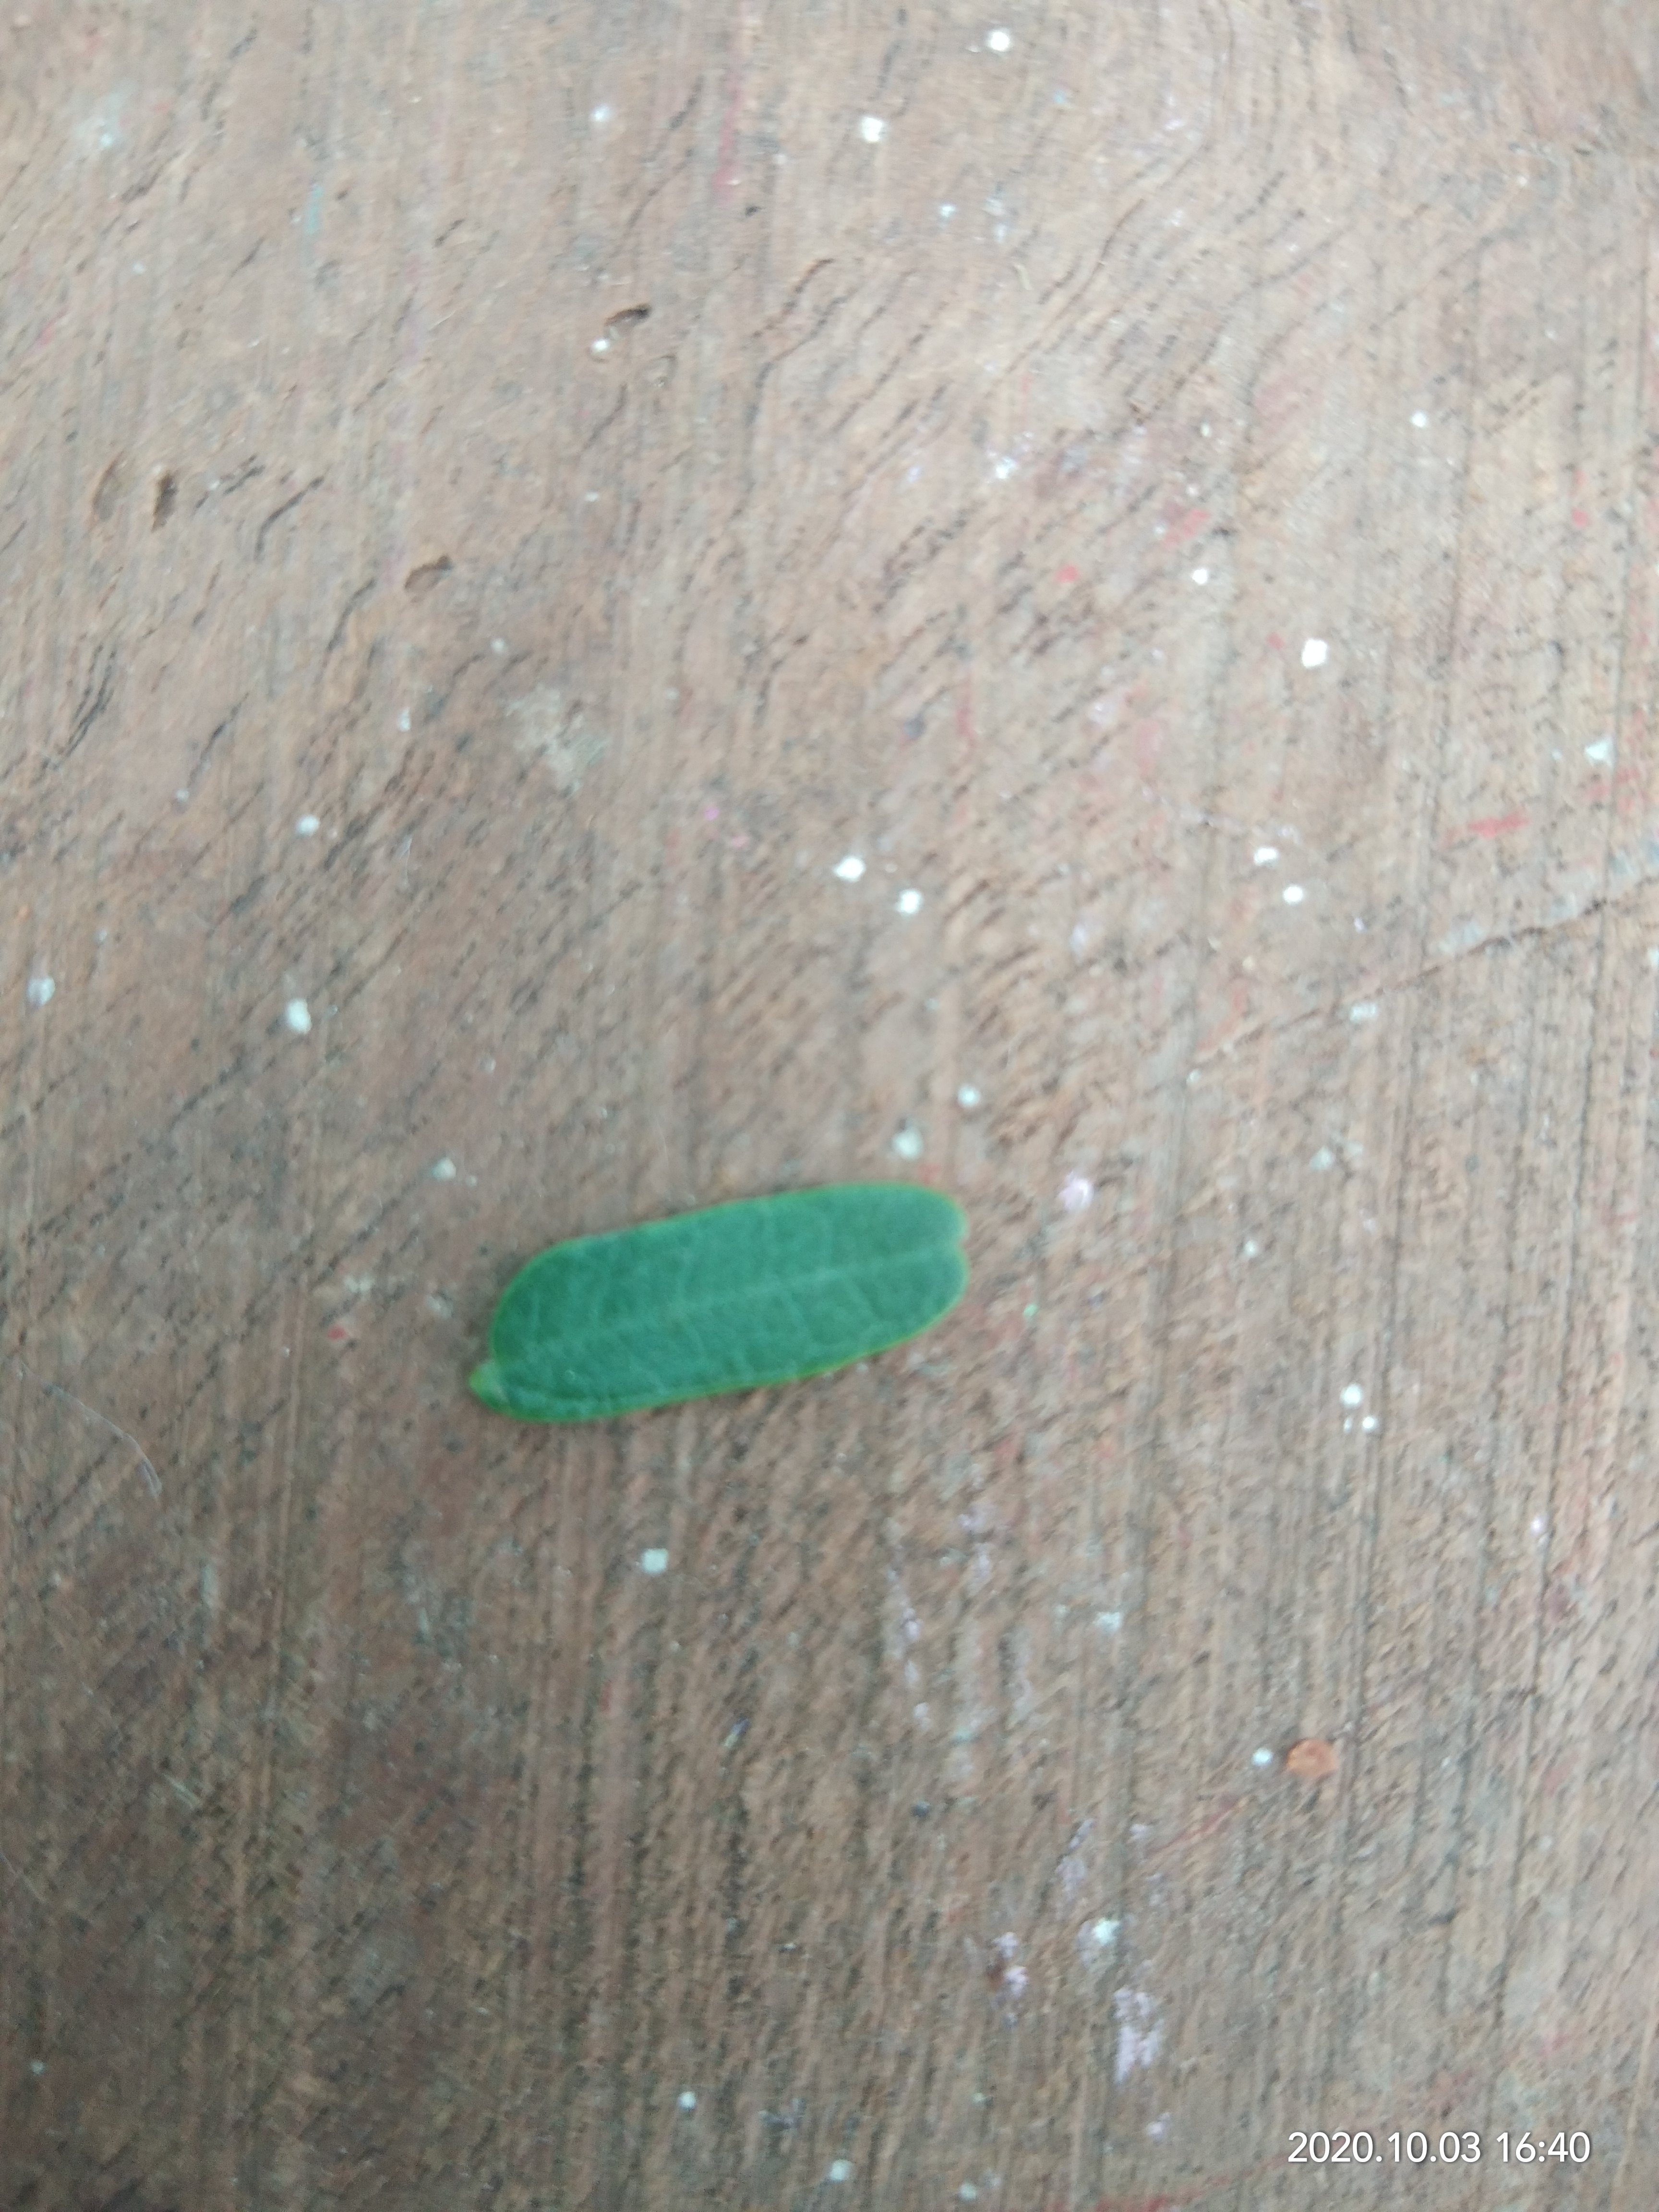
Plant: Tamarind